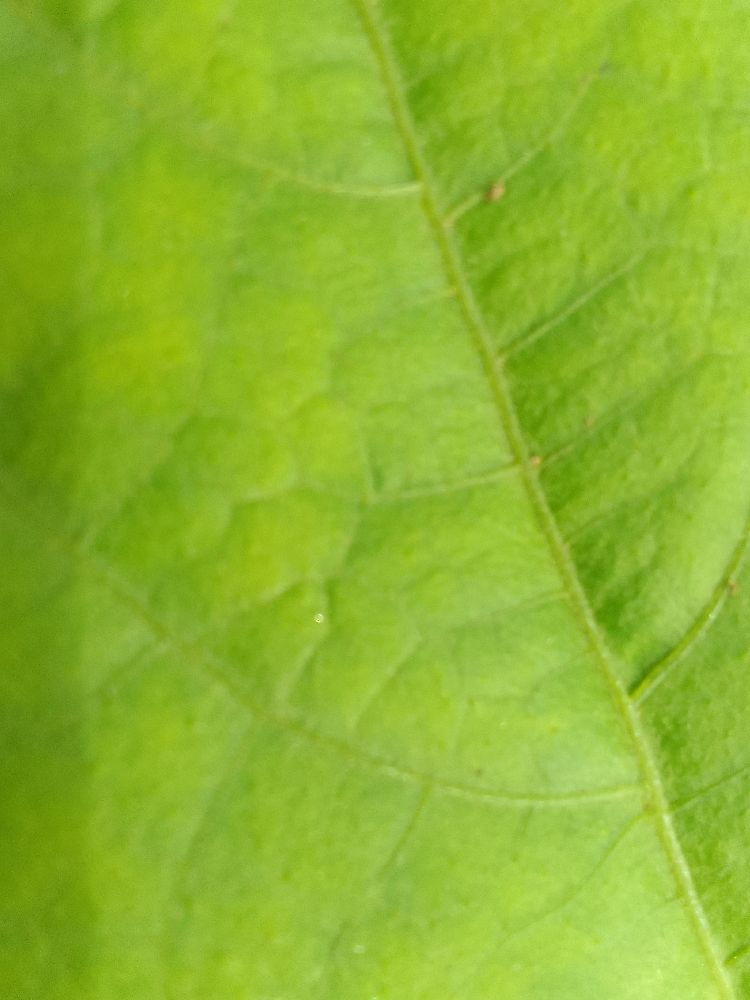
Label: healthy